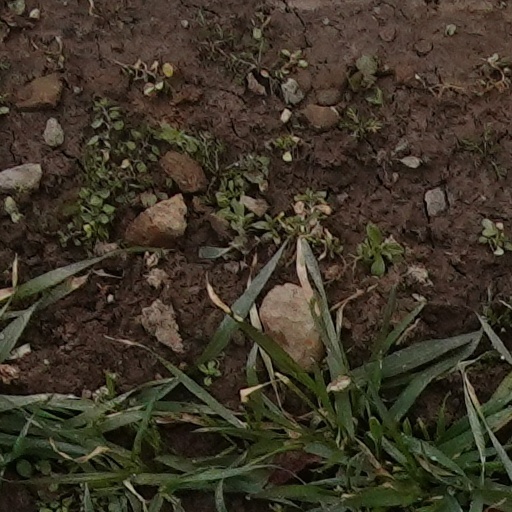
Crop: wheat